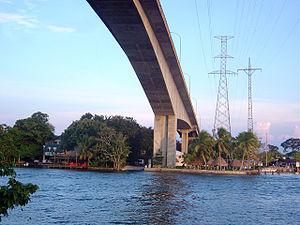
Cet article a pour vocation de présenter une liste de ponts remarquables du Guatemala, tant par leurs caractéristiques dimensionnelles, que par leur intérêt architectural ou historique.